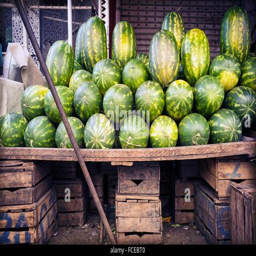
stall at the street market with a display of ecological watermelons in unesco world heritage site